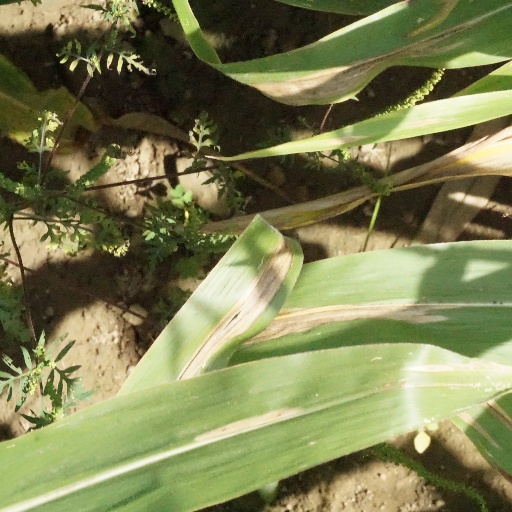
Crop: maize; corn